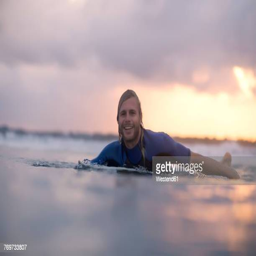
surfer in the ocean at sunrise